Beta Vukanović

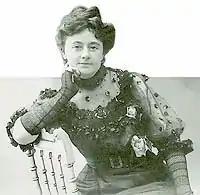
Beta Vukanovic Portrait

Beta Vukanović (18 April 1872 – 31 October 1972), also known as Babette Bachmayer, was a Serbian painter and centenarian.